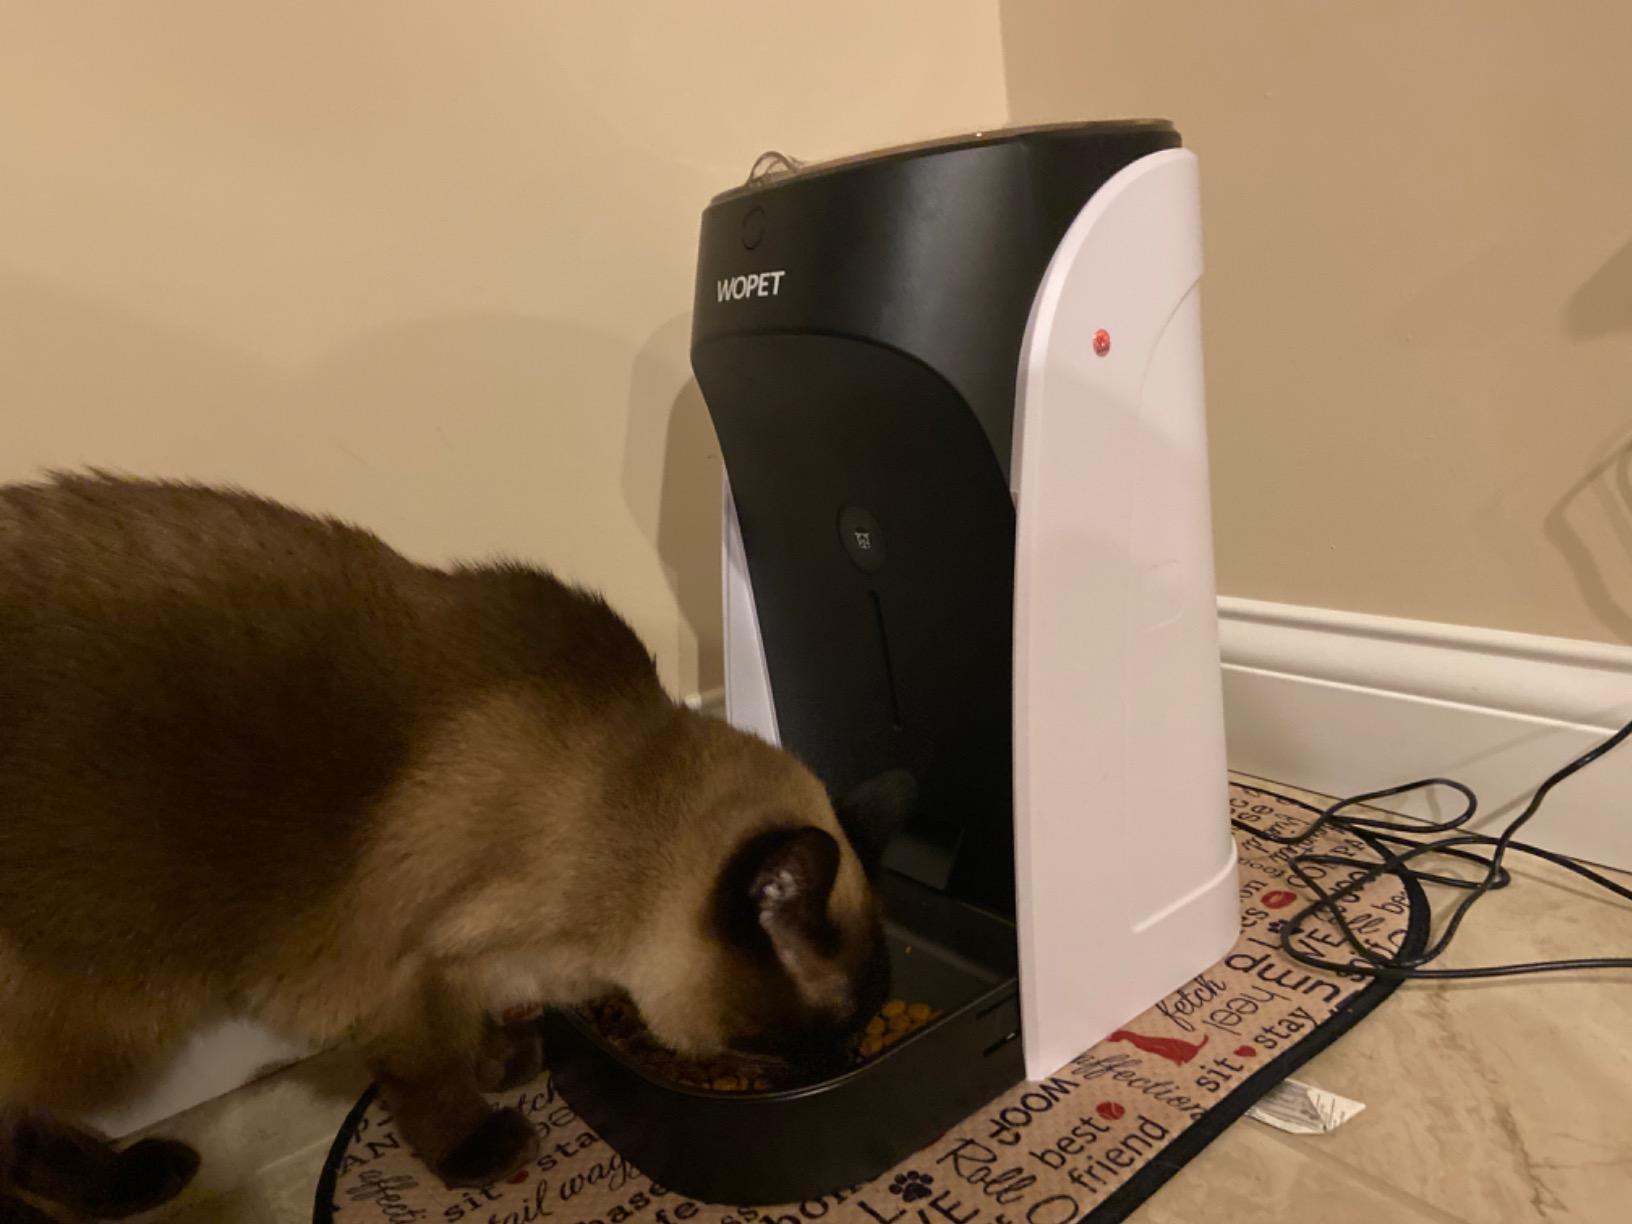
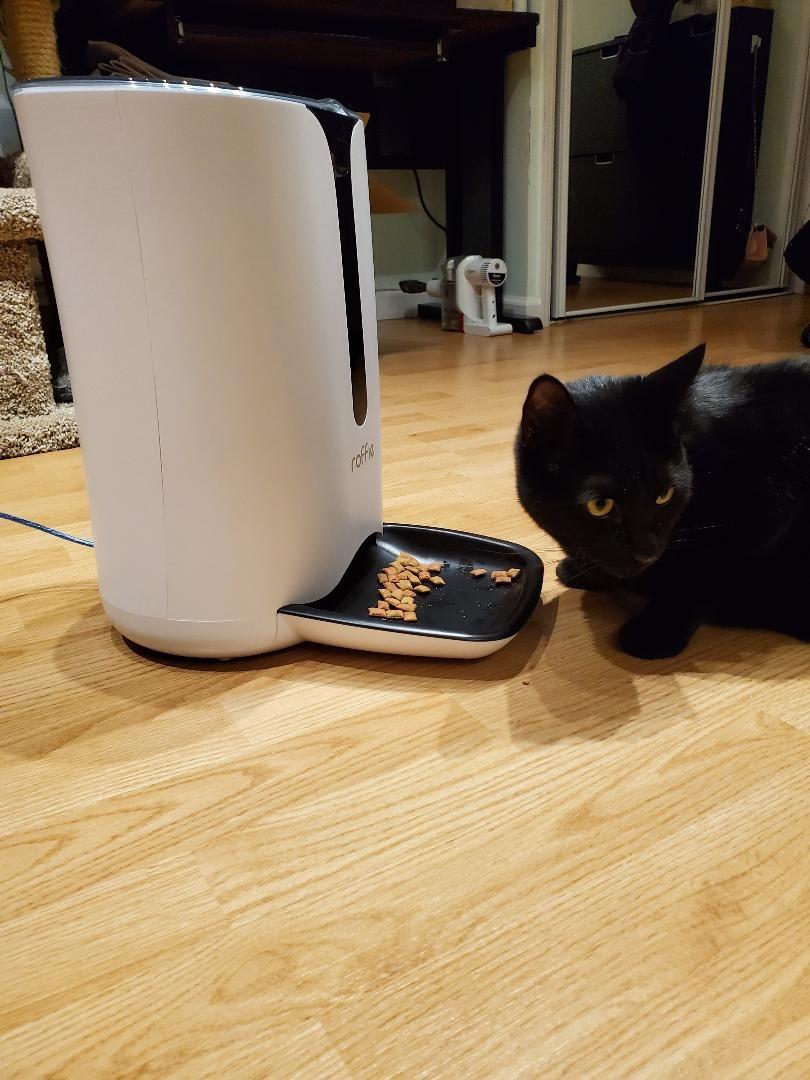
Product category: items_feeder
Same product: no